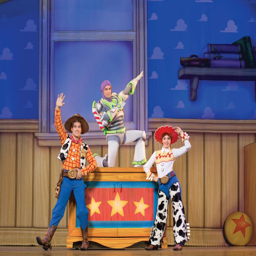
save % off on select shows to live !